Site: brandenburg
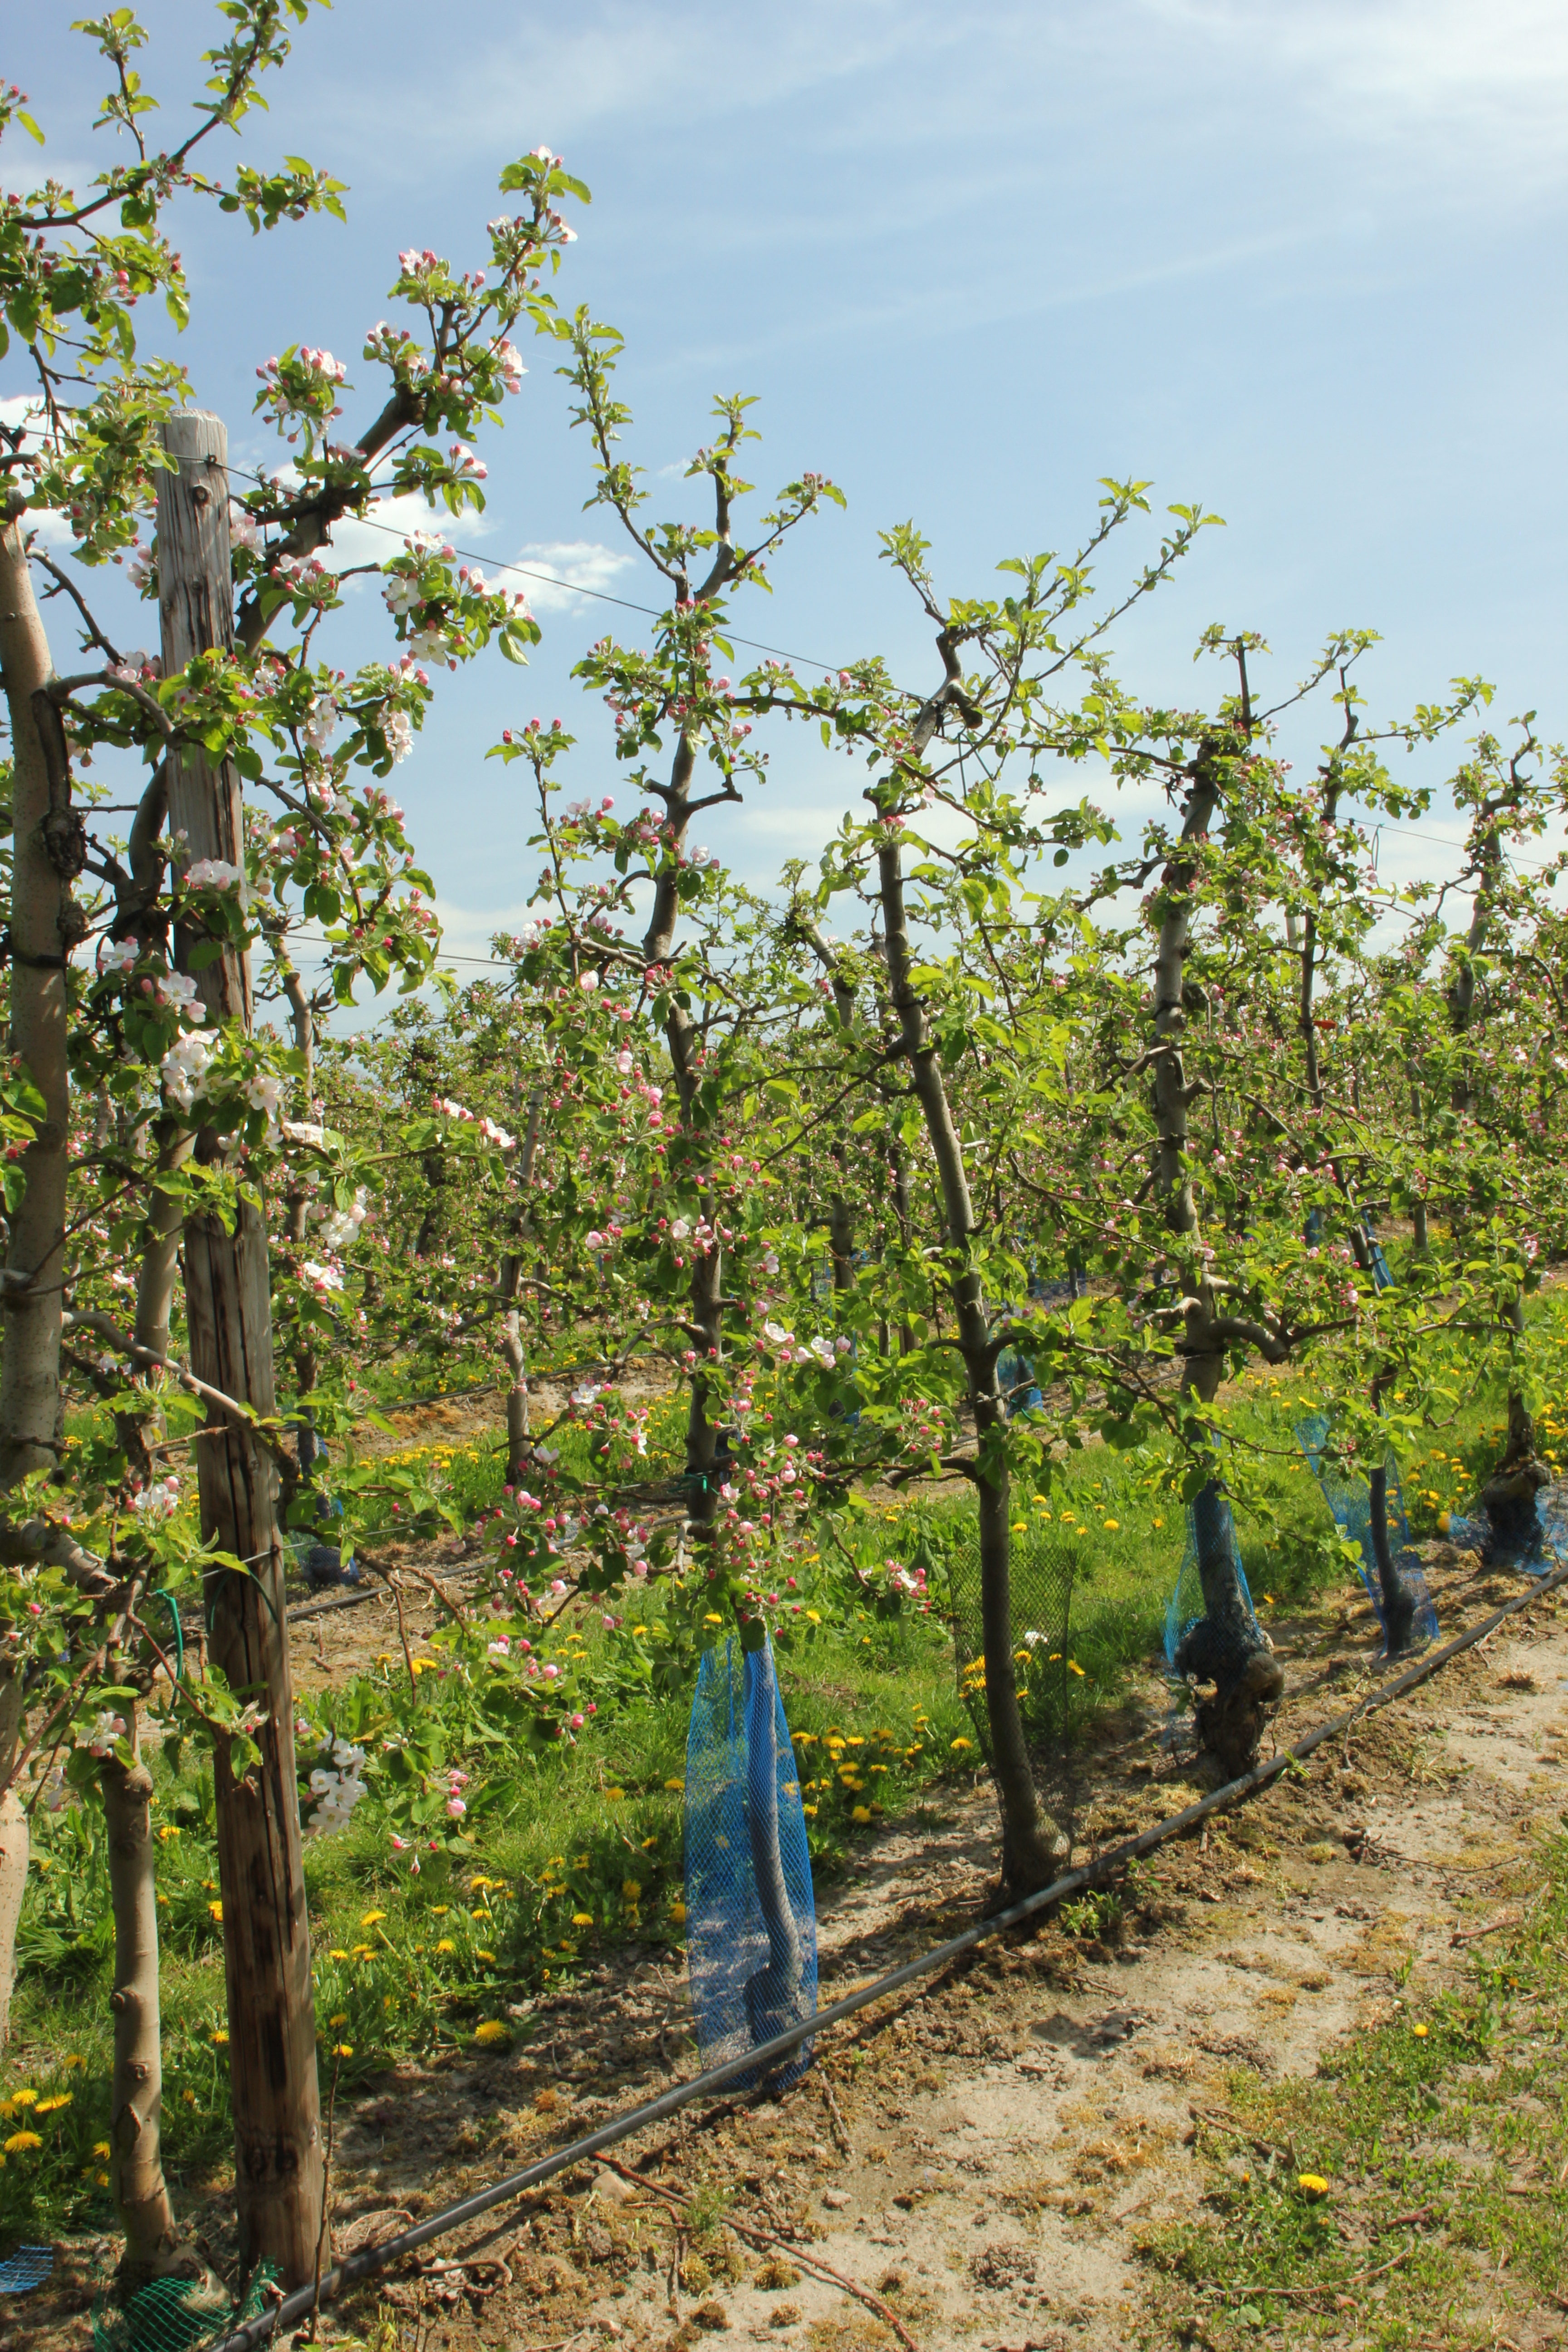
Growth stage (BBCH 57): Inflorescence emergence